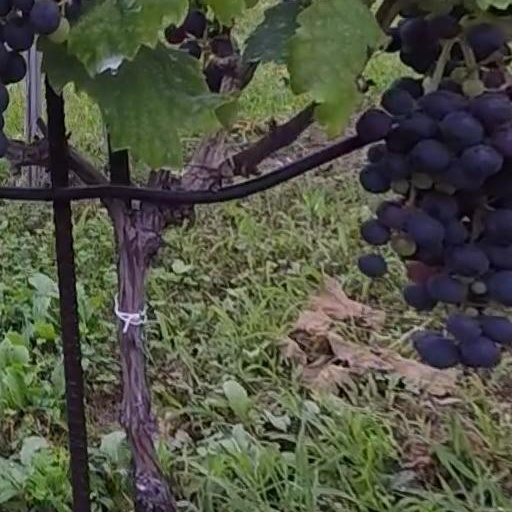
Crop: grape